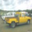
Label: pickup_truck